The Cowboy Way (TV series)

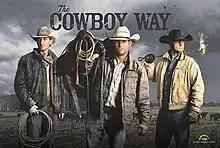

The Cowboy Way is an INSP original reality series, filmed in Alabama. It originally aired on the INSP TV network in the US. After its linear run, it was available for streaming on Amazon Prime from July 16, 2016. In November 2019, Roku made the first five seasons available on its streaming platform.